Bowburn

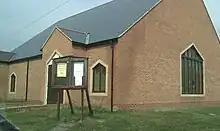
The simple, but functional, brick 'shed' which replaced the 'Pineapple Church'.

Following the closure of the colliery and latterly the Cape Minerals Works, Bowburn declined. More recently the location of the village, near Durham City and close to the A1(M) junction 61, has meant that the village has become a prime site for new commuter housing and industrial estates.